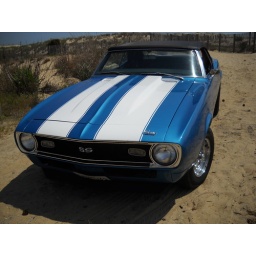
bill edgars camaro at the beach in ocean city md.